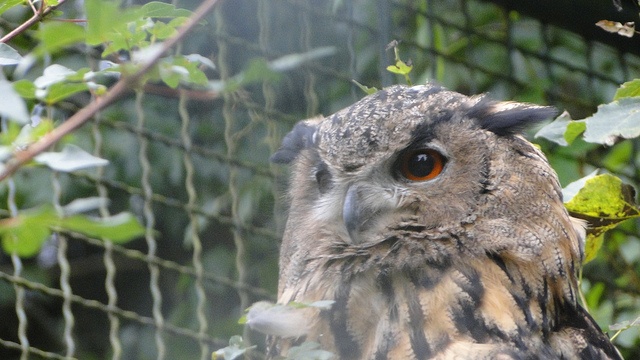
Distortion: snow